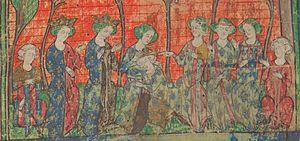
Philippe IV le Bel consolé par ses proches